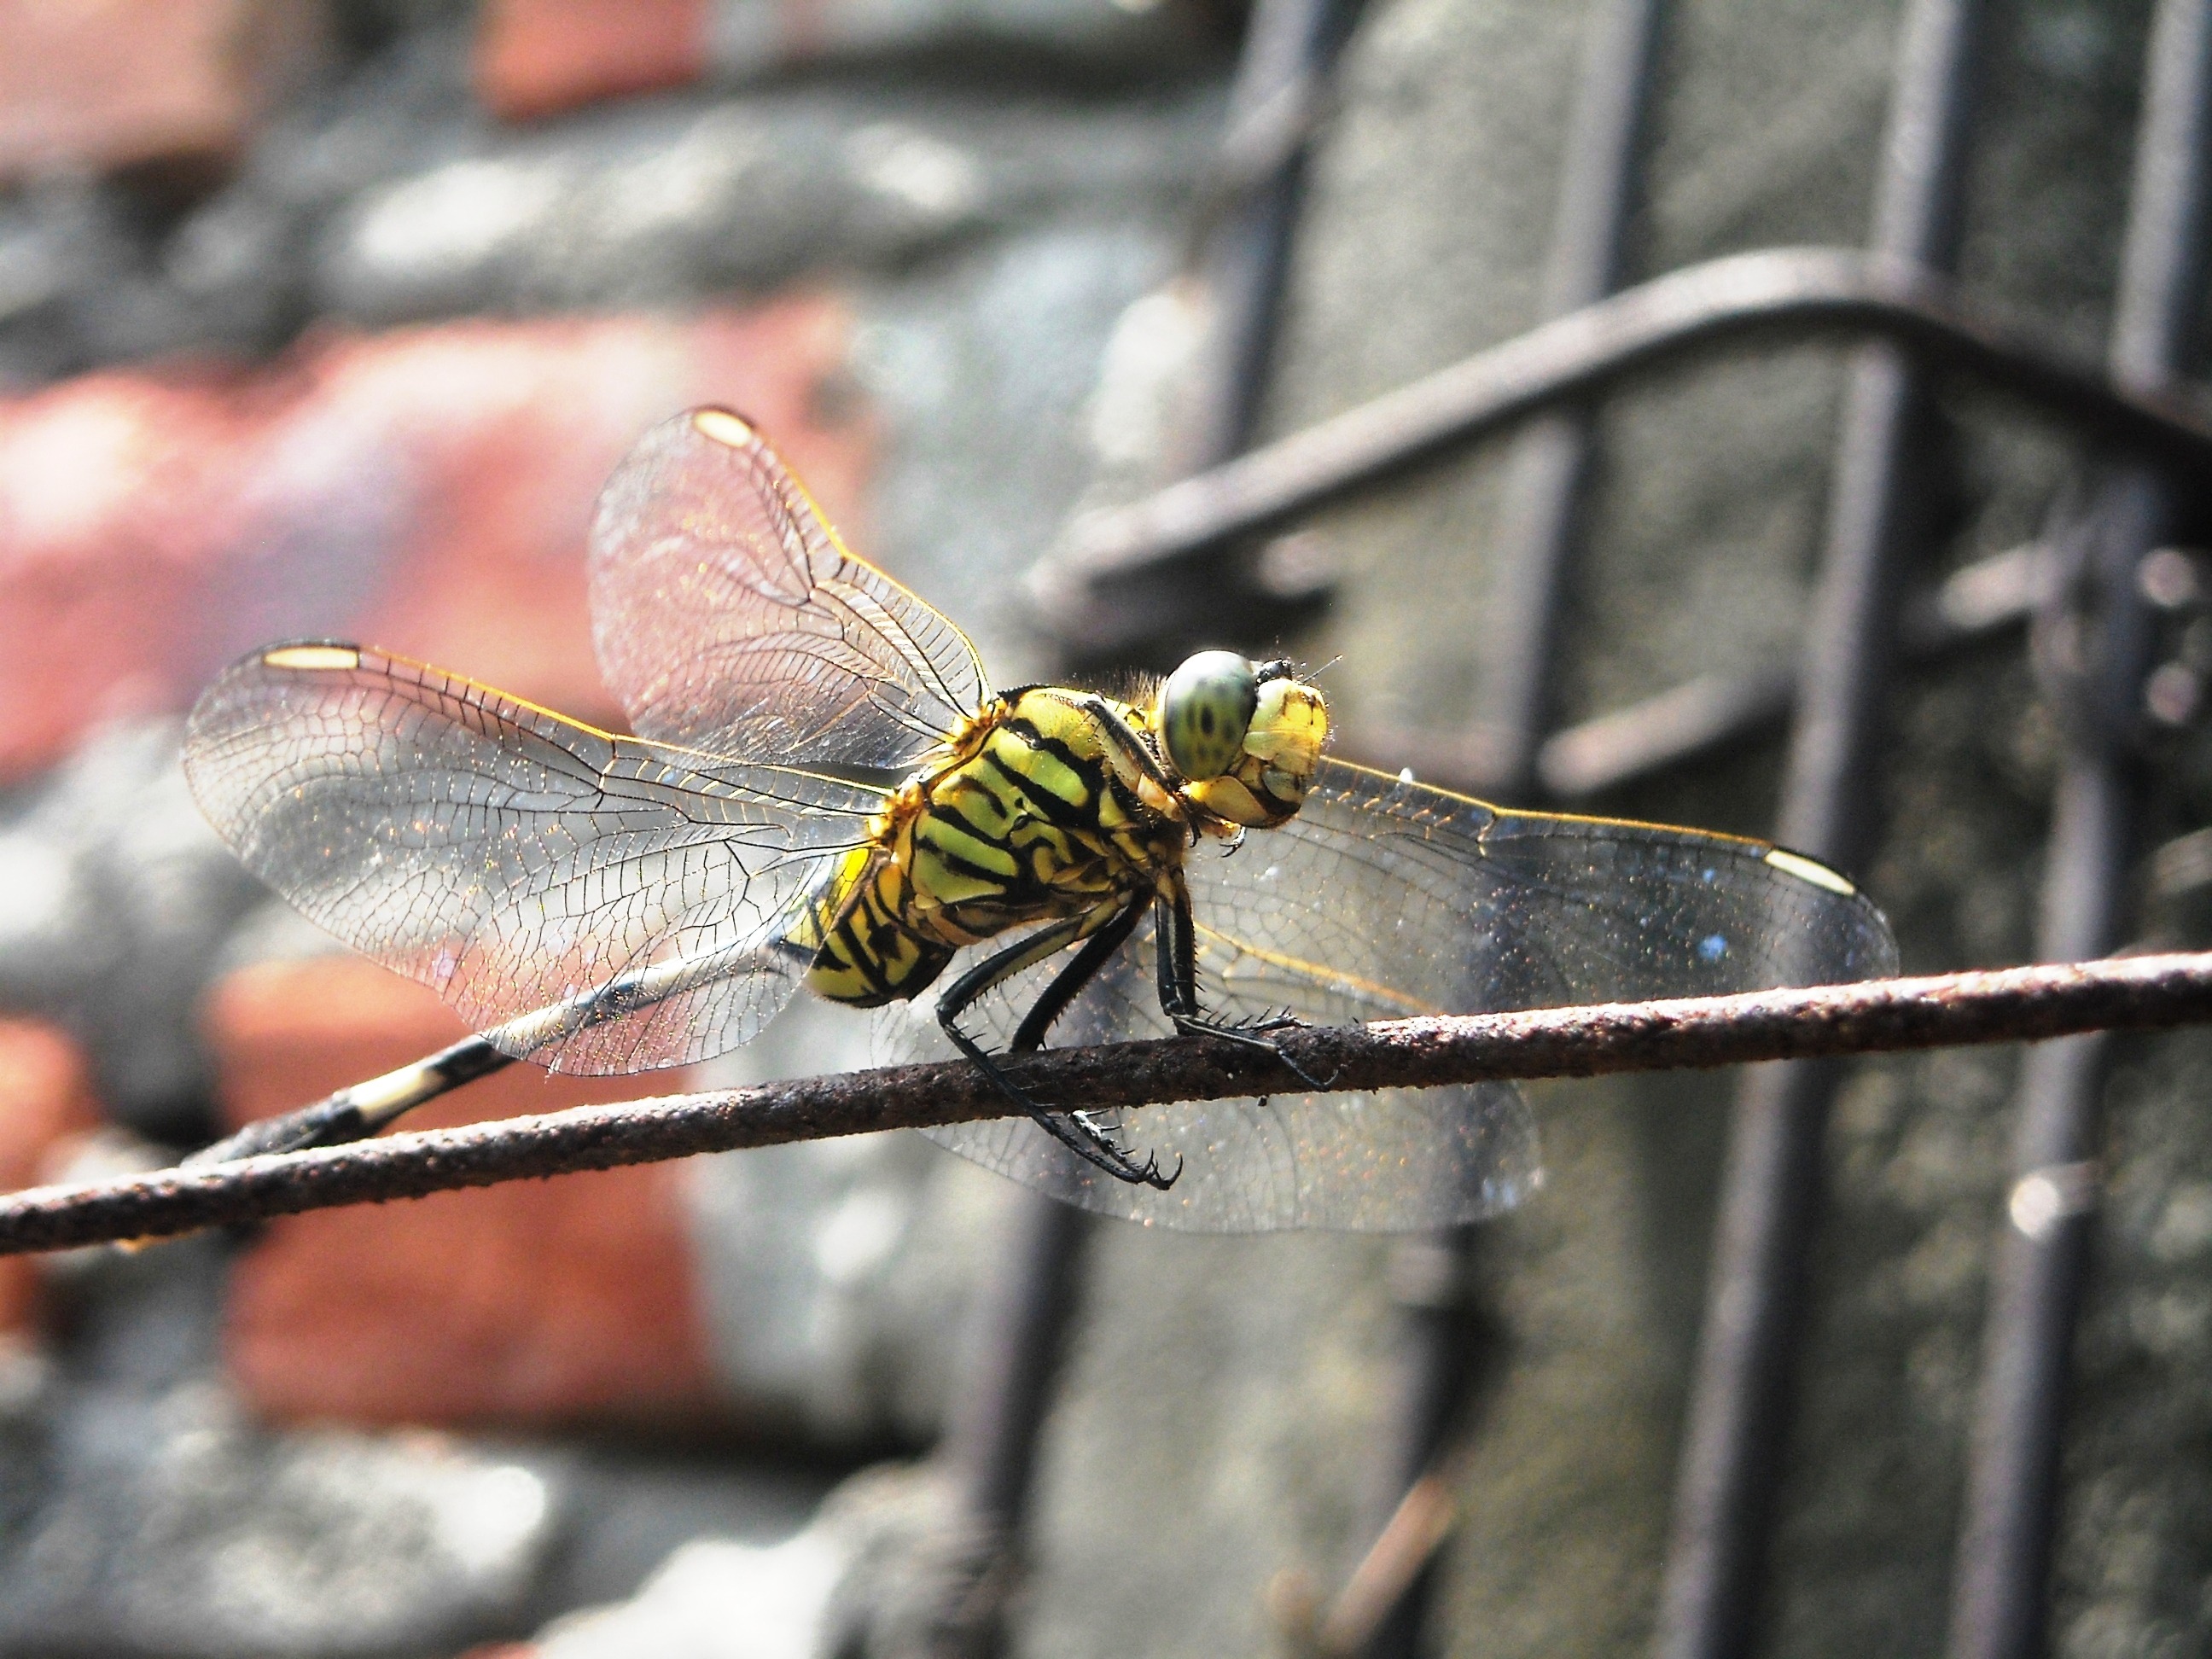
nature, photography, flower, wall, fly, wire, wildlife, green, insect, black, fauna, invertebrate, close up, dragonfly, wasp, macro photography, dragonflies and damseflies, membrane winged insect